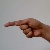
The image shows a hand gesture representing the letter 'G' in Indian Sign Language.